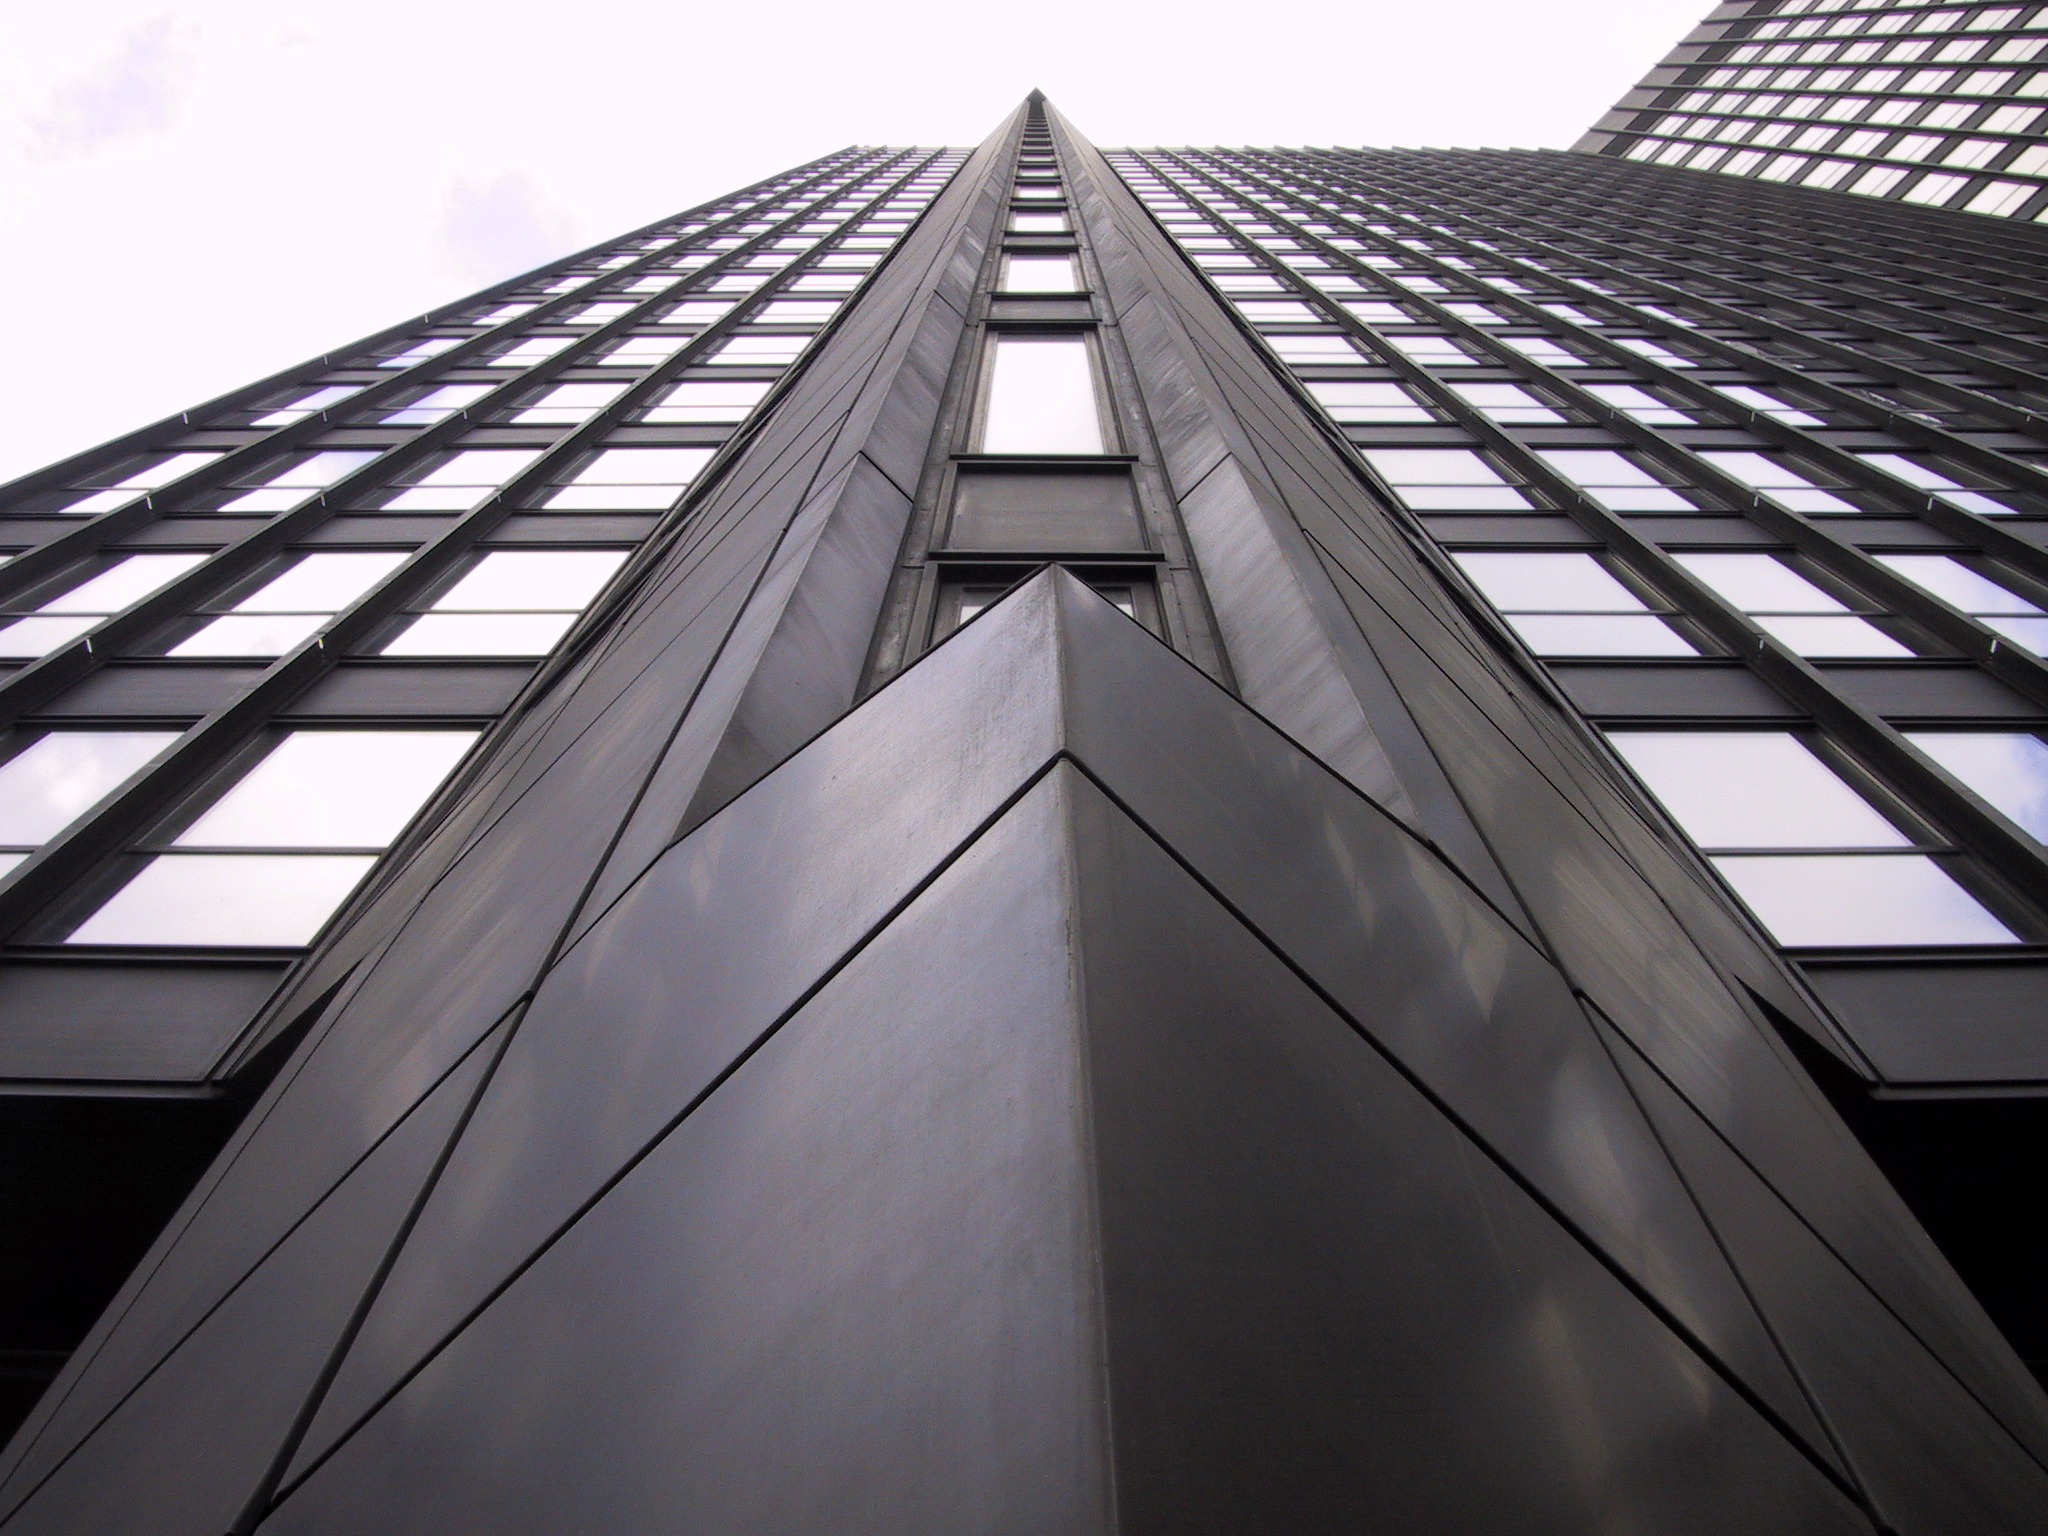
architecture, roof, building, skyscraper, line, landmark, facade, eat, symmetry, shape, town hall, daylighting